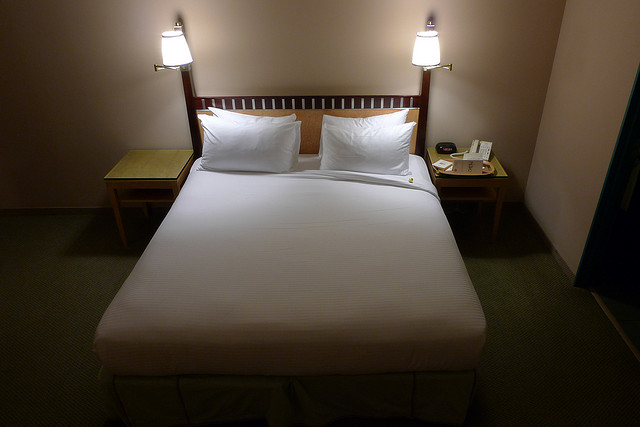
user: Given an image and a question. Answer the question in a short answer. Question: What size bed is in the picture? Short Answer:
assistant: queen